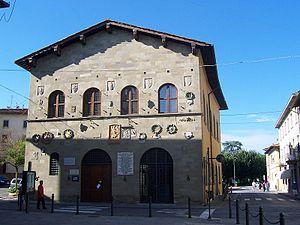
Borgo San Lorenzo est une commune italienne de la ville métropolitaine de Florence dans la région Toscane en Italie.